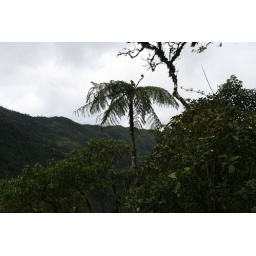
Tree fern in cloud forest at Tapichalaca Reserve.